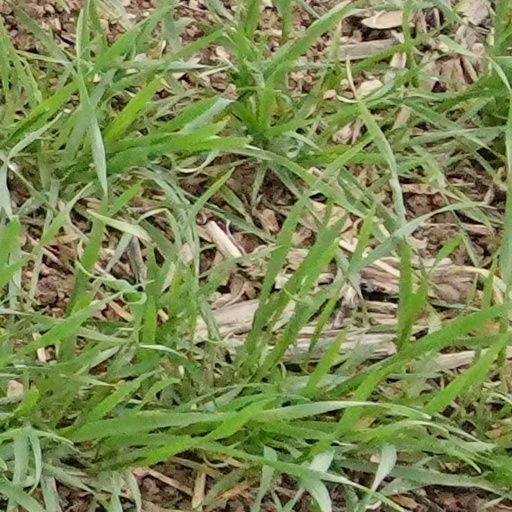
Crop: wheat